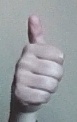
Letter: aleff